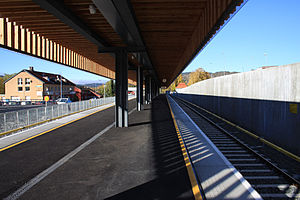
Kolsås Station
Kolsås Station.
Kolsås Station er en metrostation, der er endestation for Kolsåsbanen på T-banen i Oslo. Stationen er den nærmeste i forhold til Kolsås leir, der er det norske forsvars anlæg i Kolsås, det tidligere AFNORTH NATO-hovedkvarter.